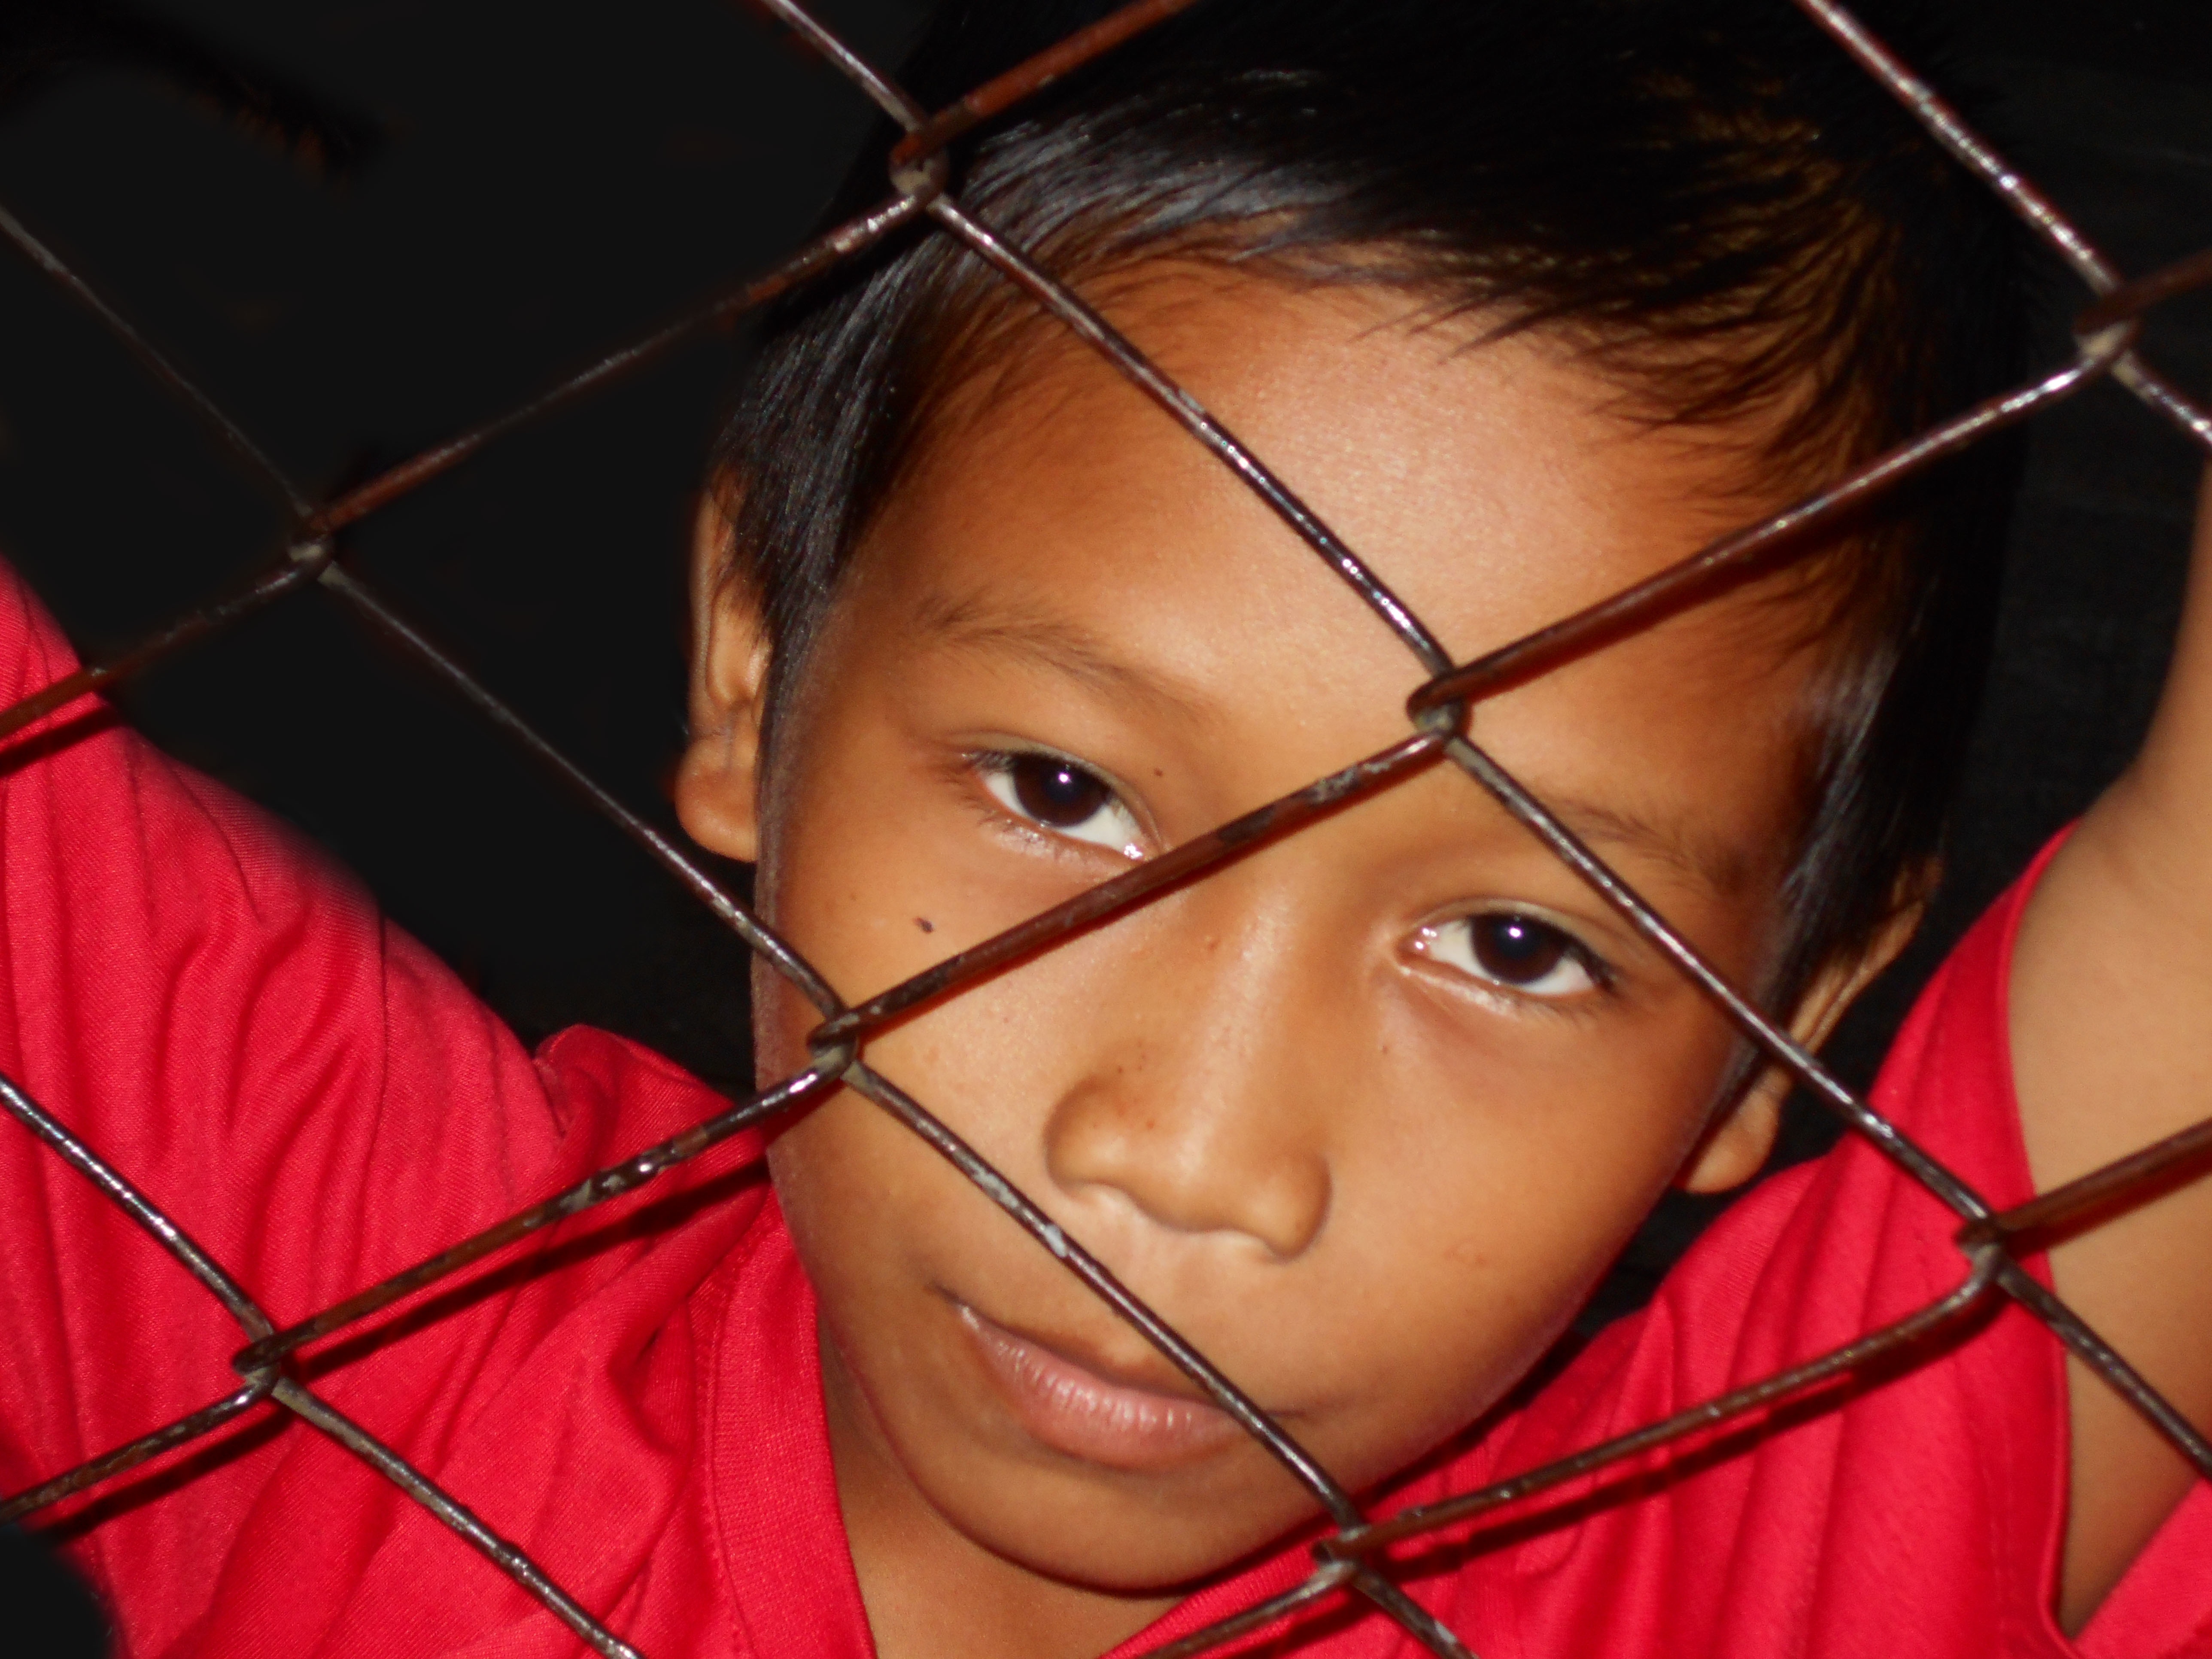
person, girl, woman, hair, portrait, red, child, ear, lady, facial expression, hairstyle, smile, eyebrow, mouth, human body, face, nose, eye, glasses, head, singing, skin, beauty, organ, abdomen, photo shoot